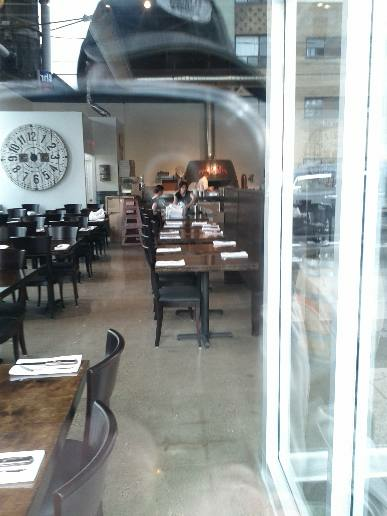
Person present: No